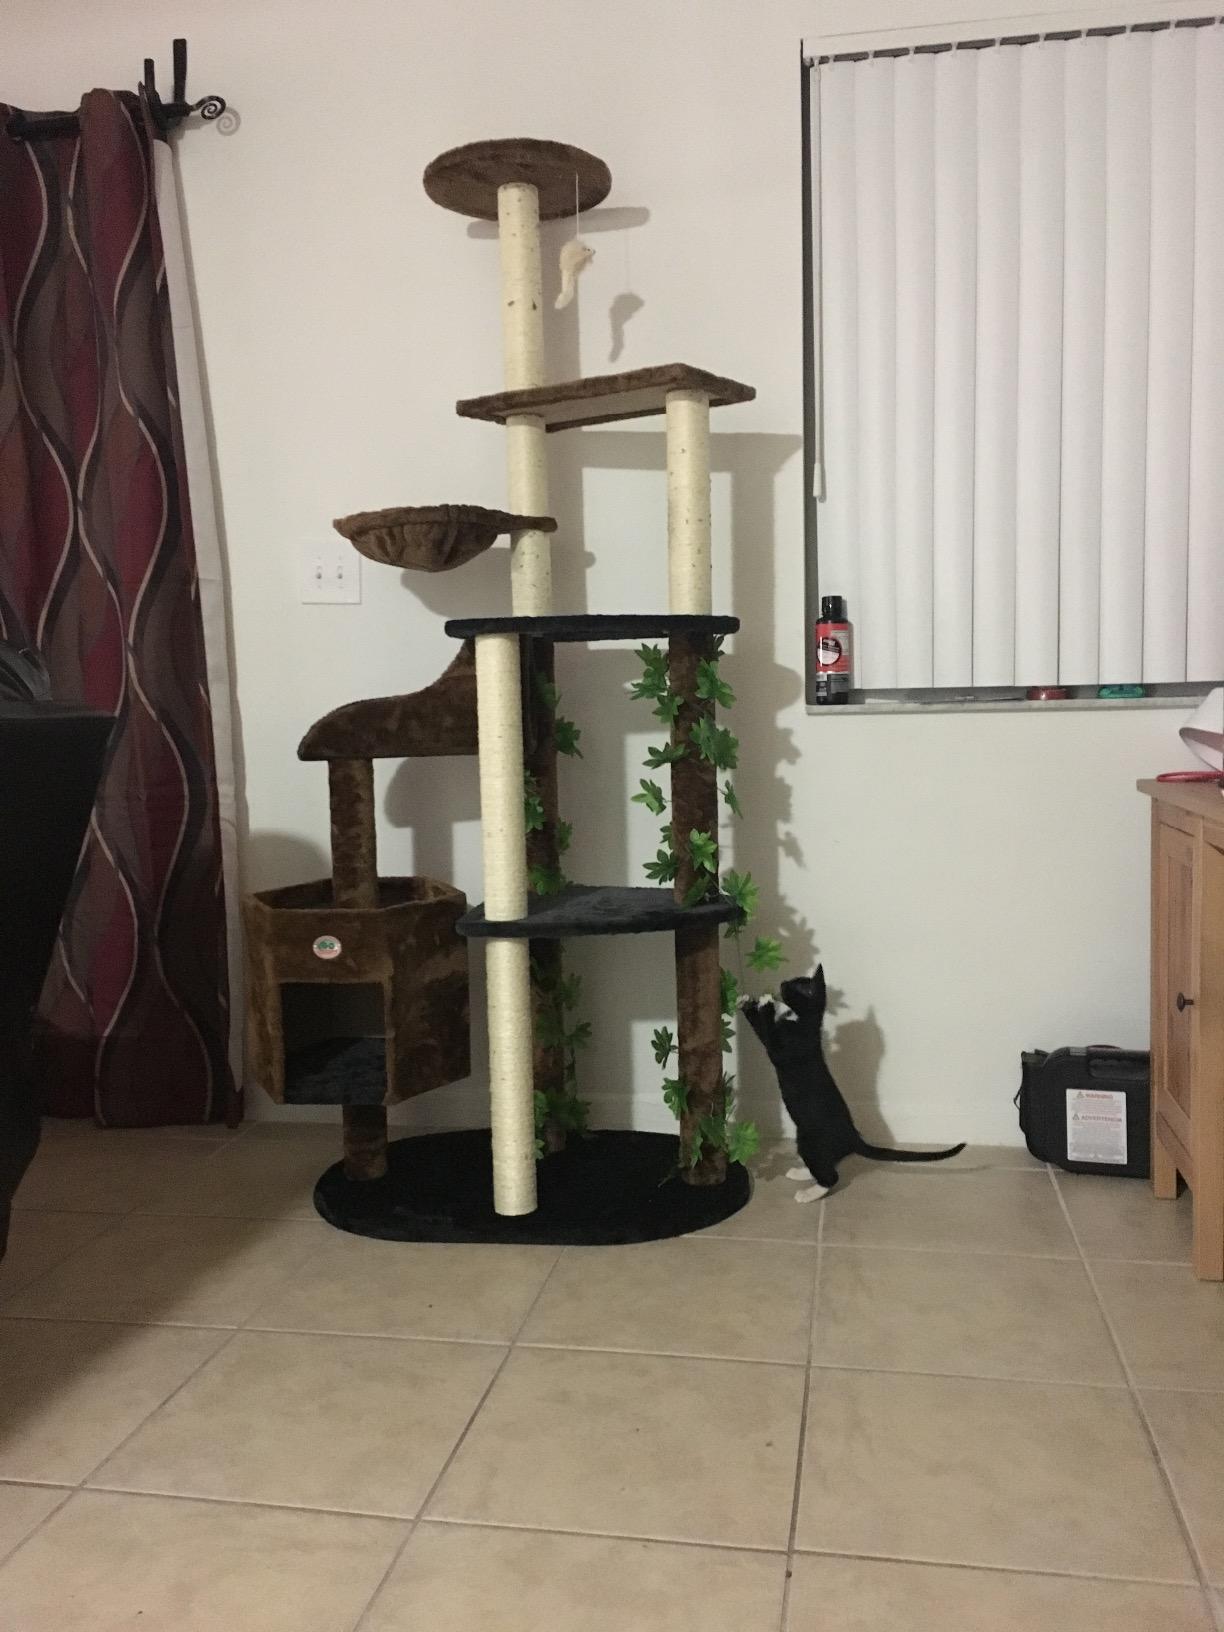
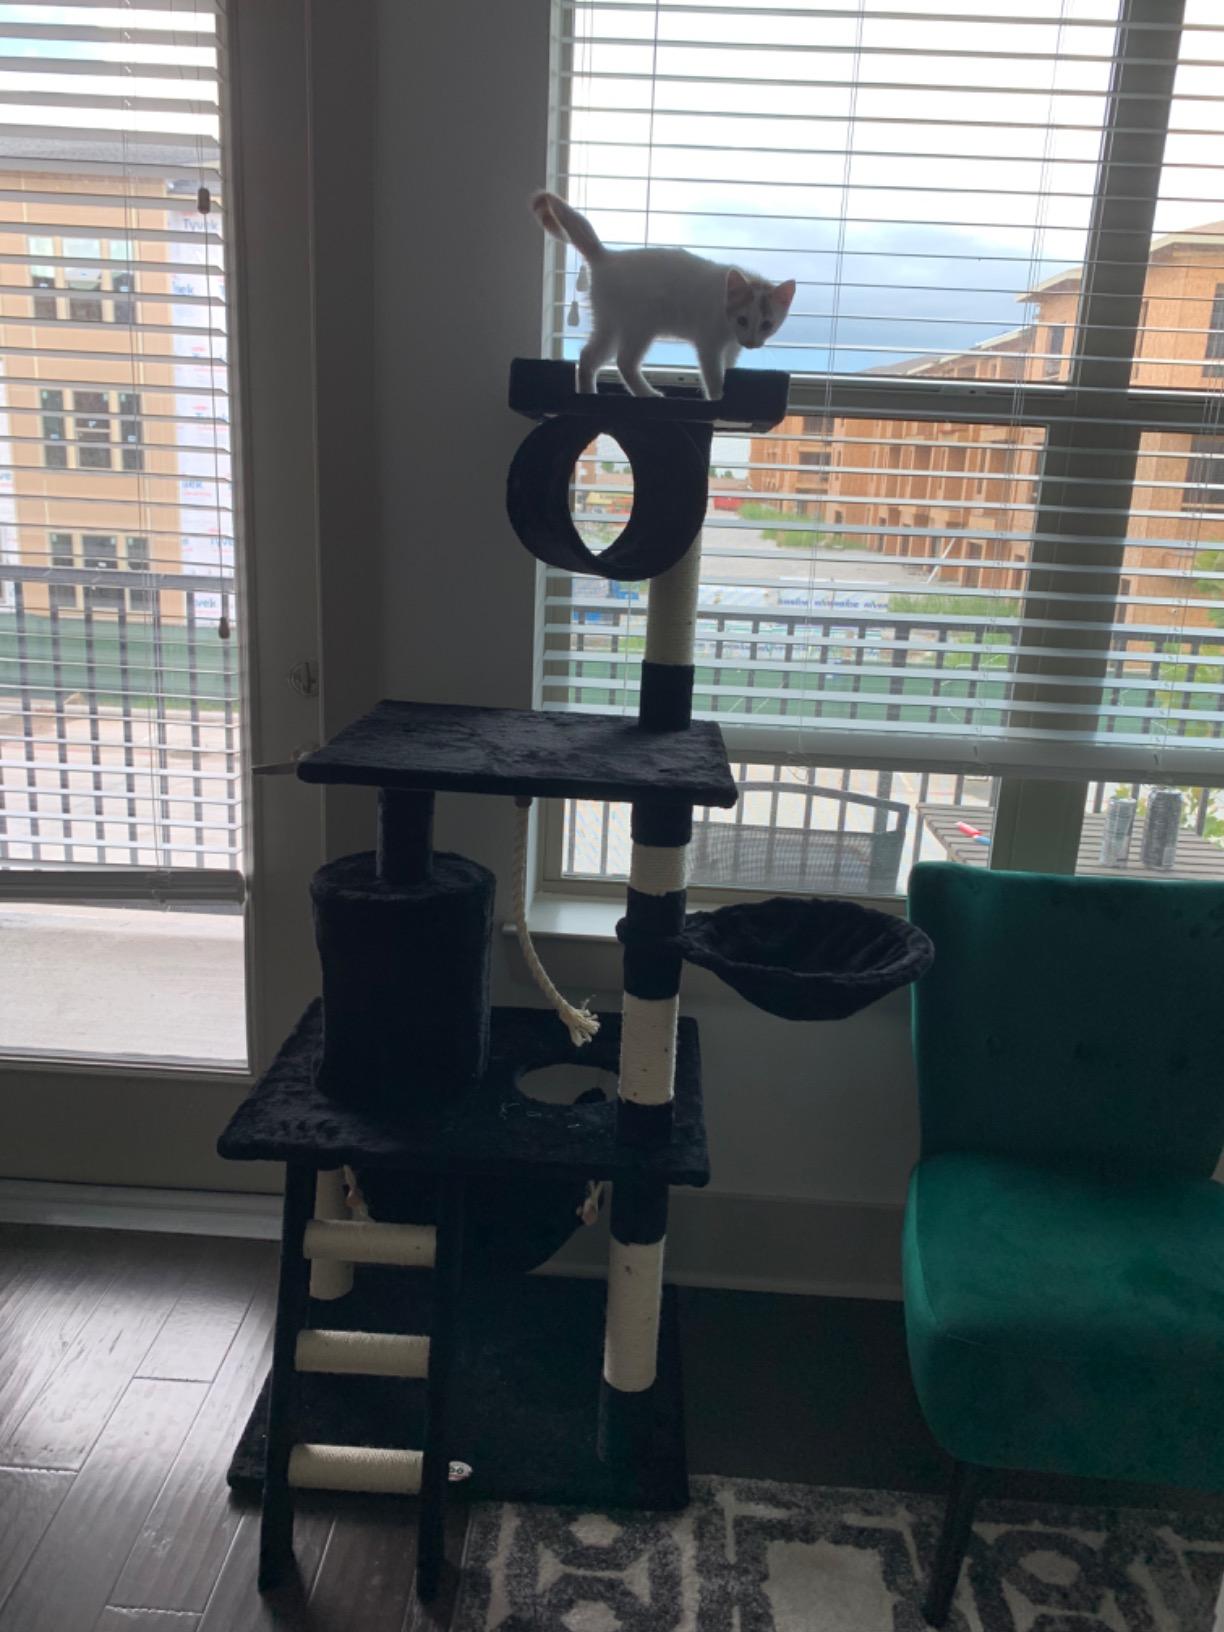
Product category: items_cat tree
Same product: no